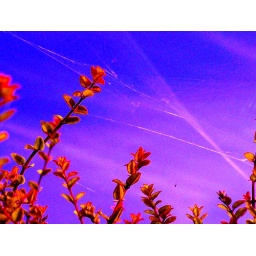
Web against a blue sky